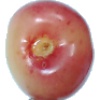
Label: Cherry Rainier 1